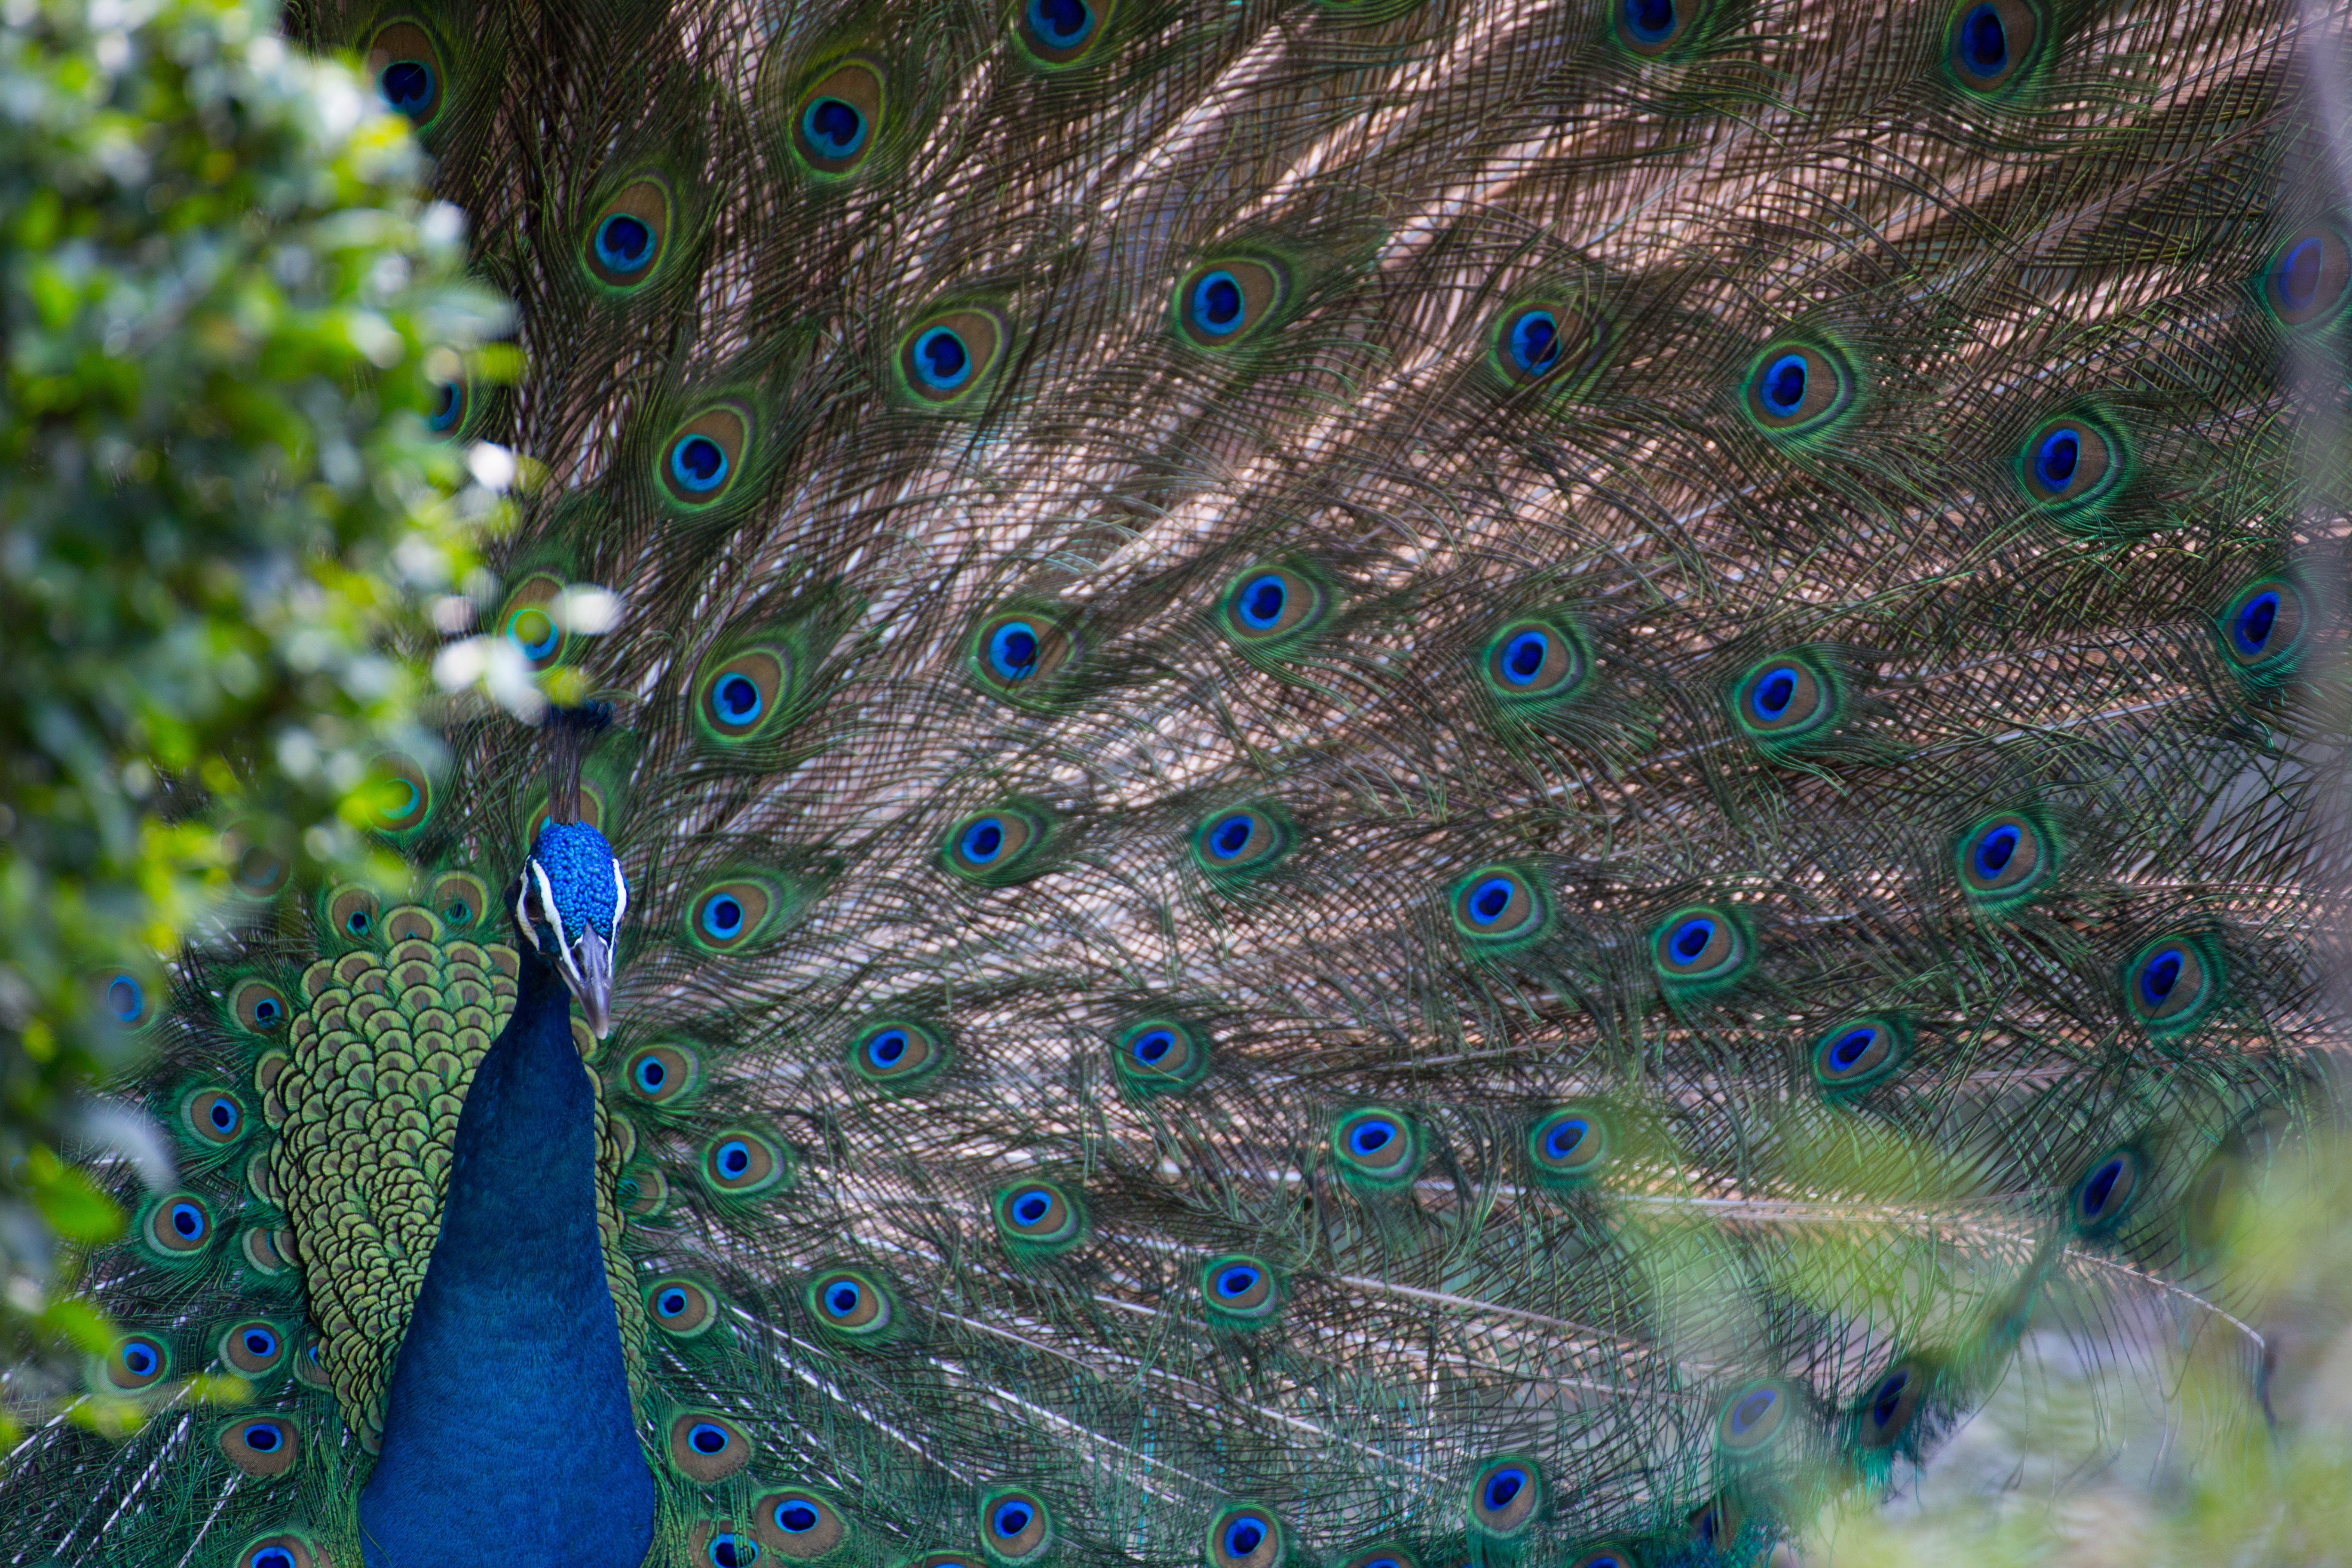
bird, wing, green, blue, fauna, material, symmetry, vertebrate, peafowl, fashion accessory